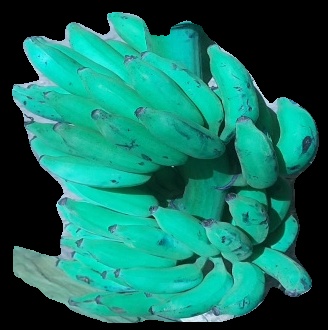
Variety: elakki-bale
Grade: grade3